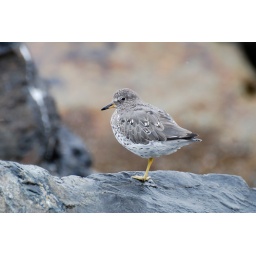
Shorebirds spotted in a rocky area of the beach near Hotel Del Coronado.